Roath railway station

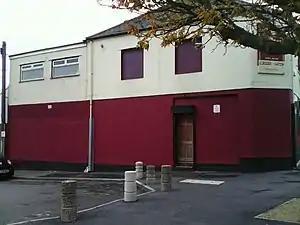
The station site in 2018

Roath railway station was a short-lived railway station in Cardiff. It opened in 1899 and closed in 1917. The station was on the South Wales Main Line.